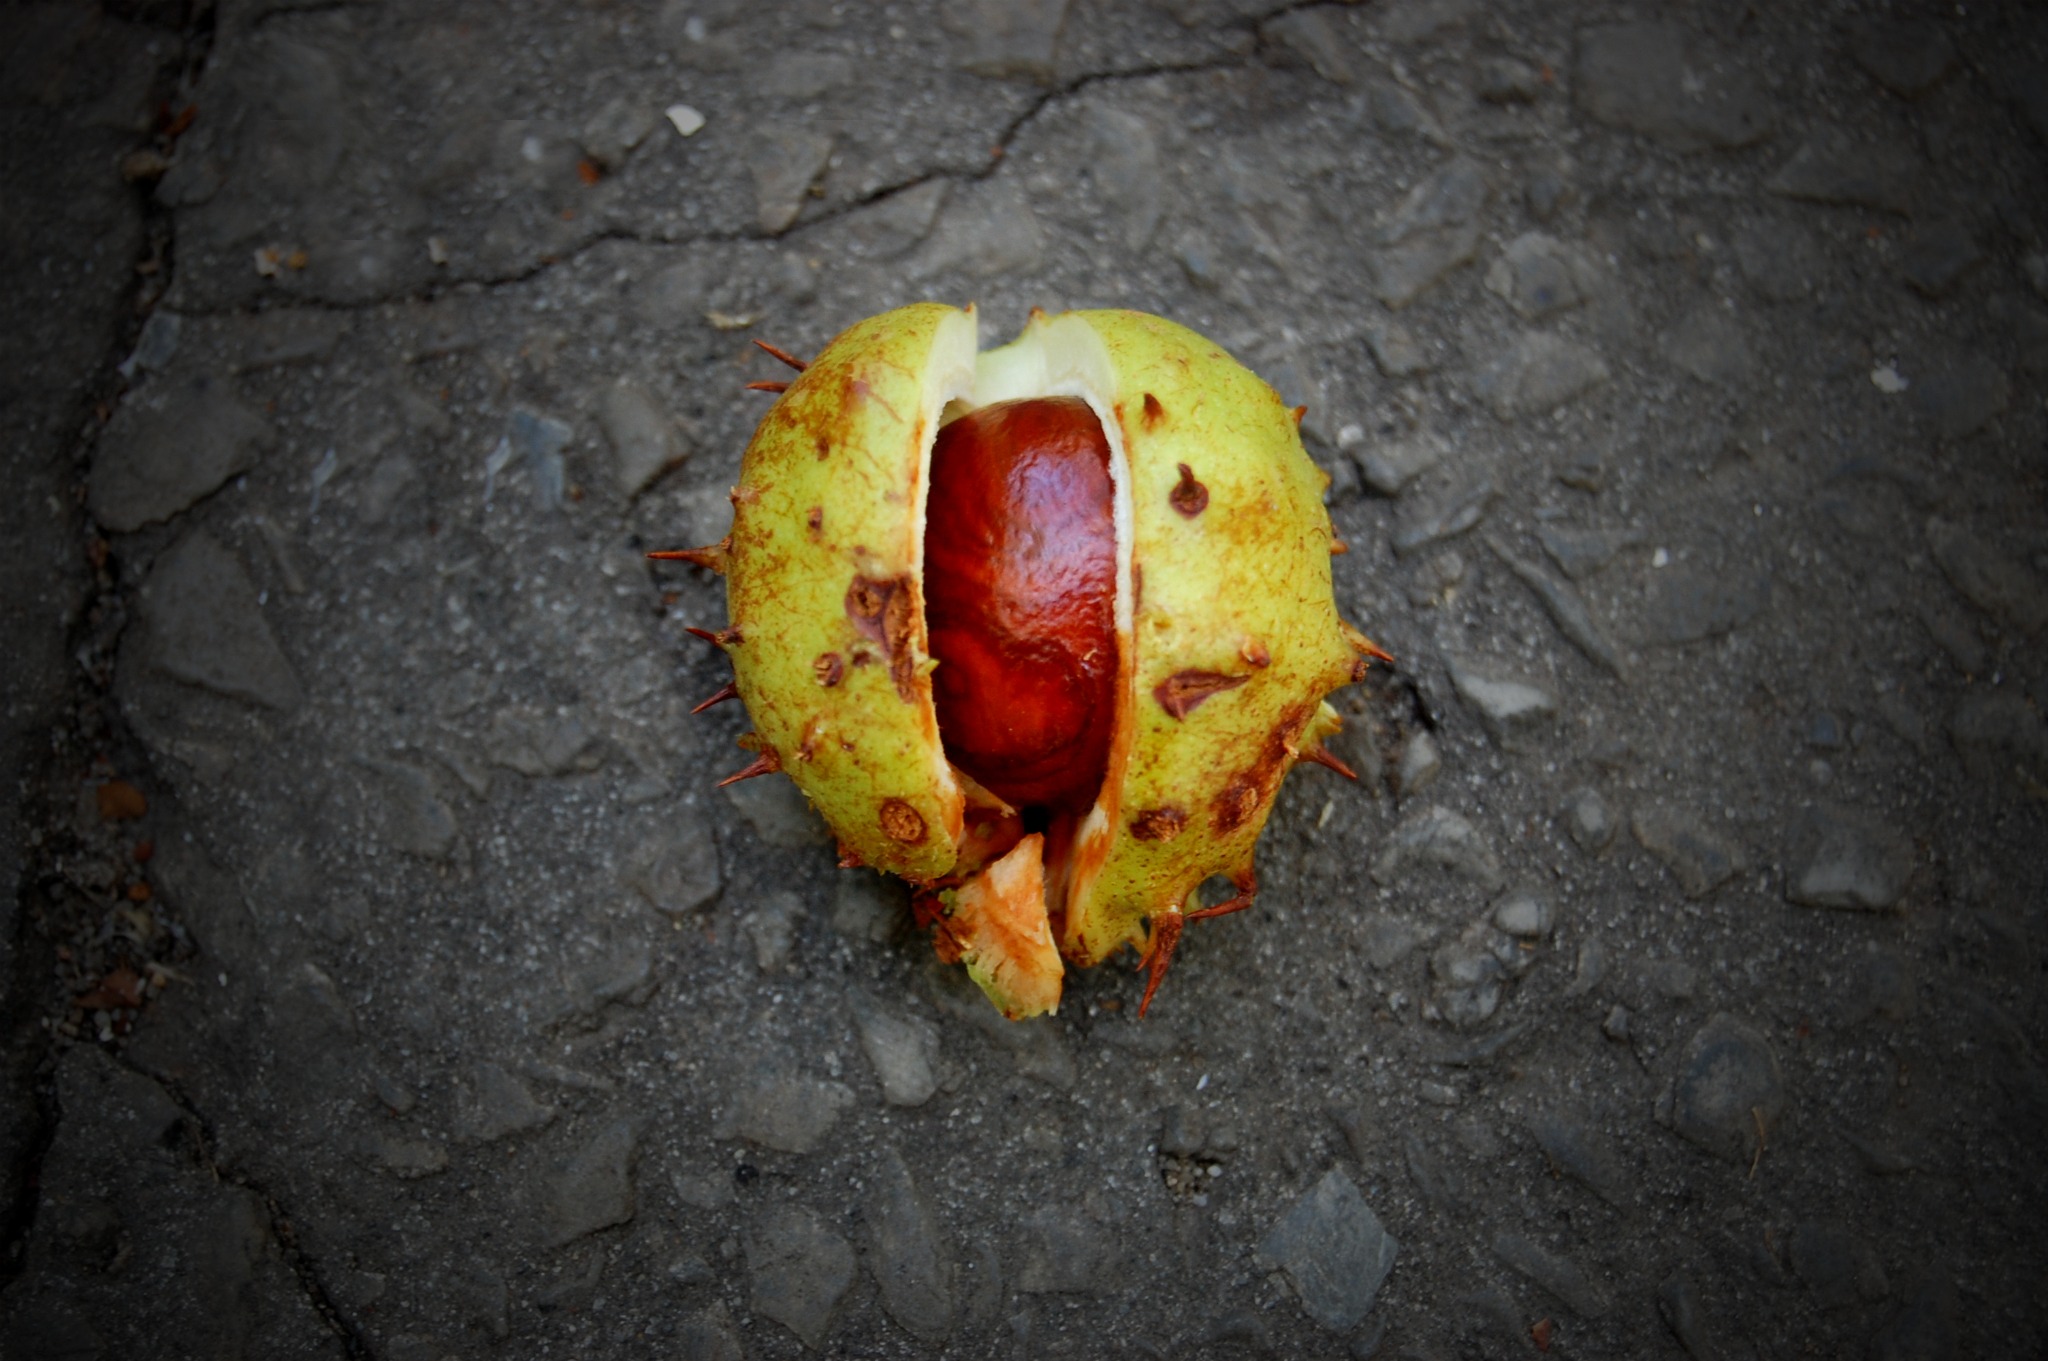
plant, fruit, leaf, flower, food, red, produce, autumn, yellow, flora, close up, chestnuts, chestnut, macro photography, horse chestnut, flowering plant, land plant